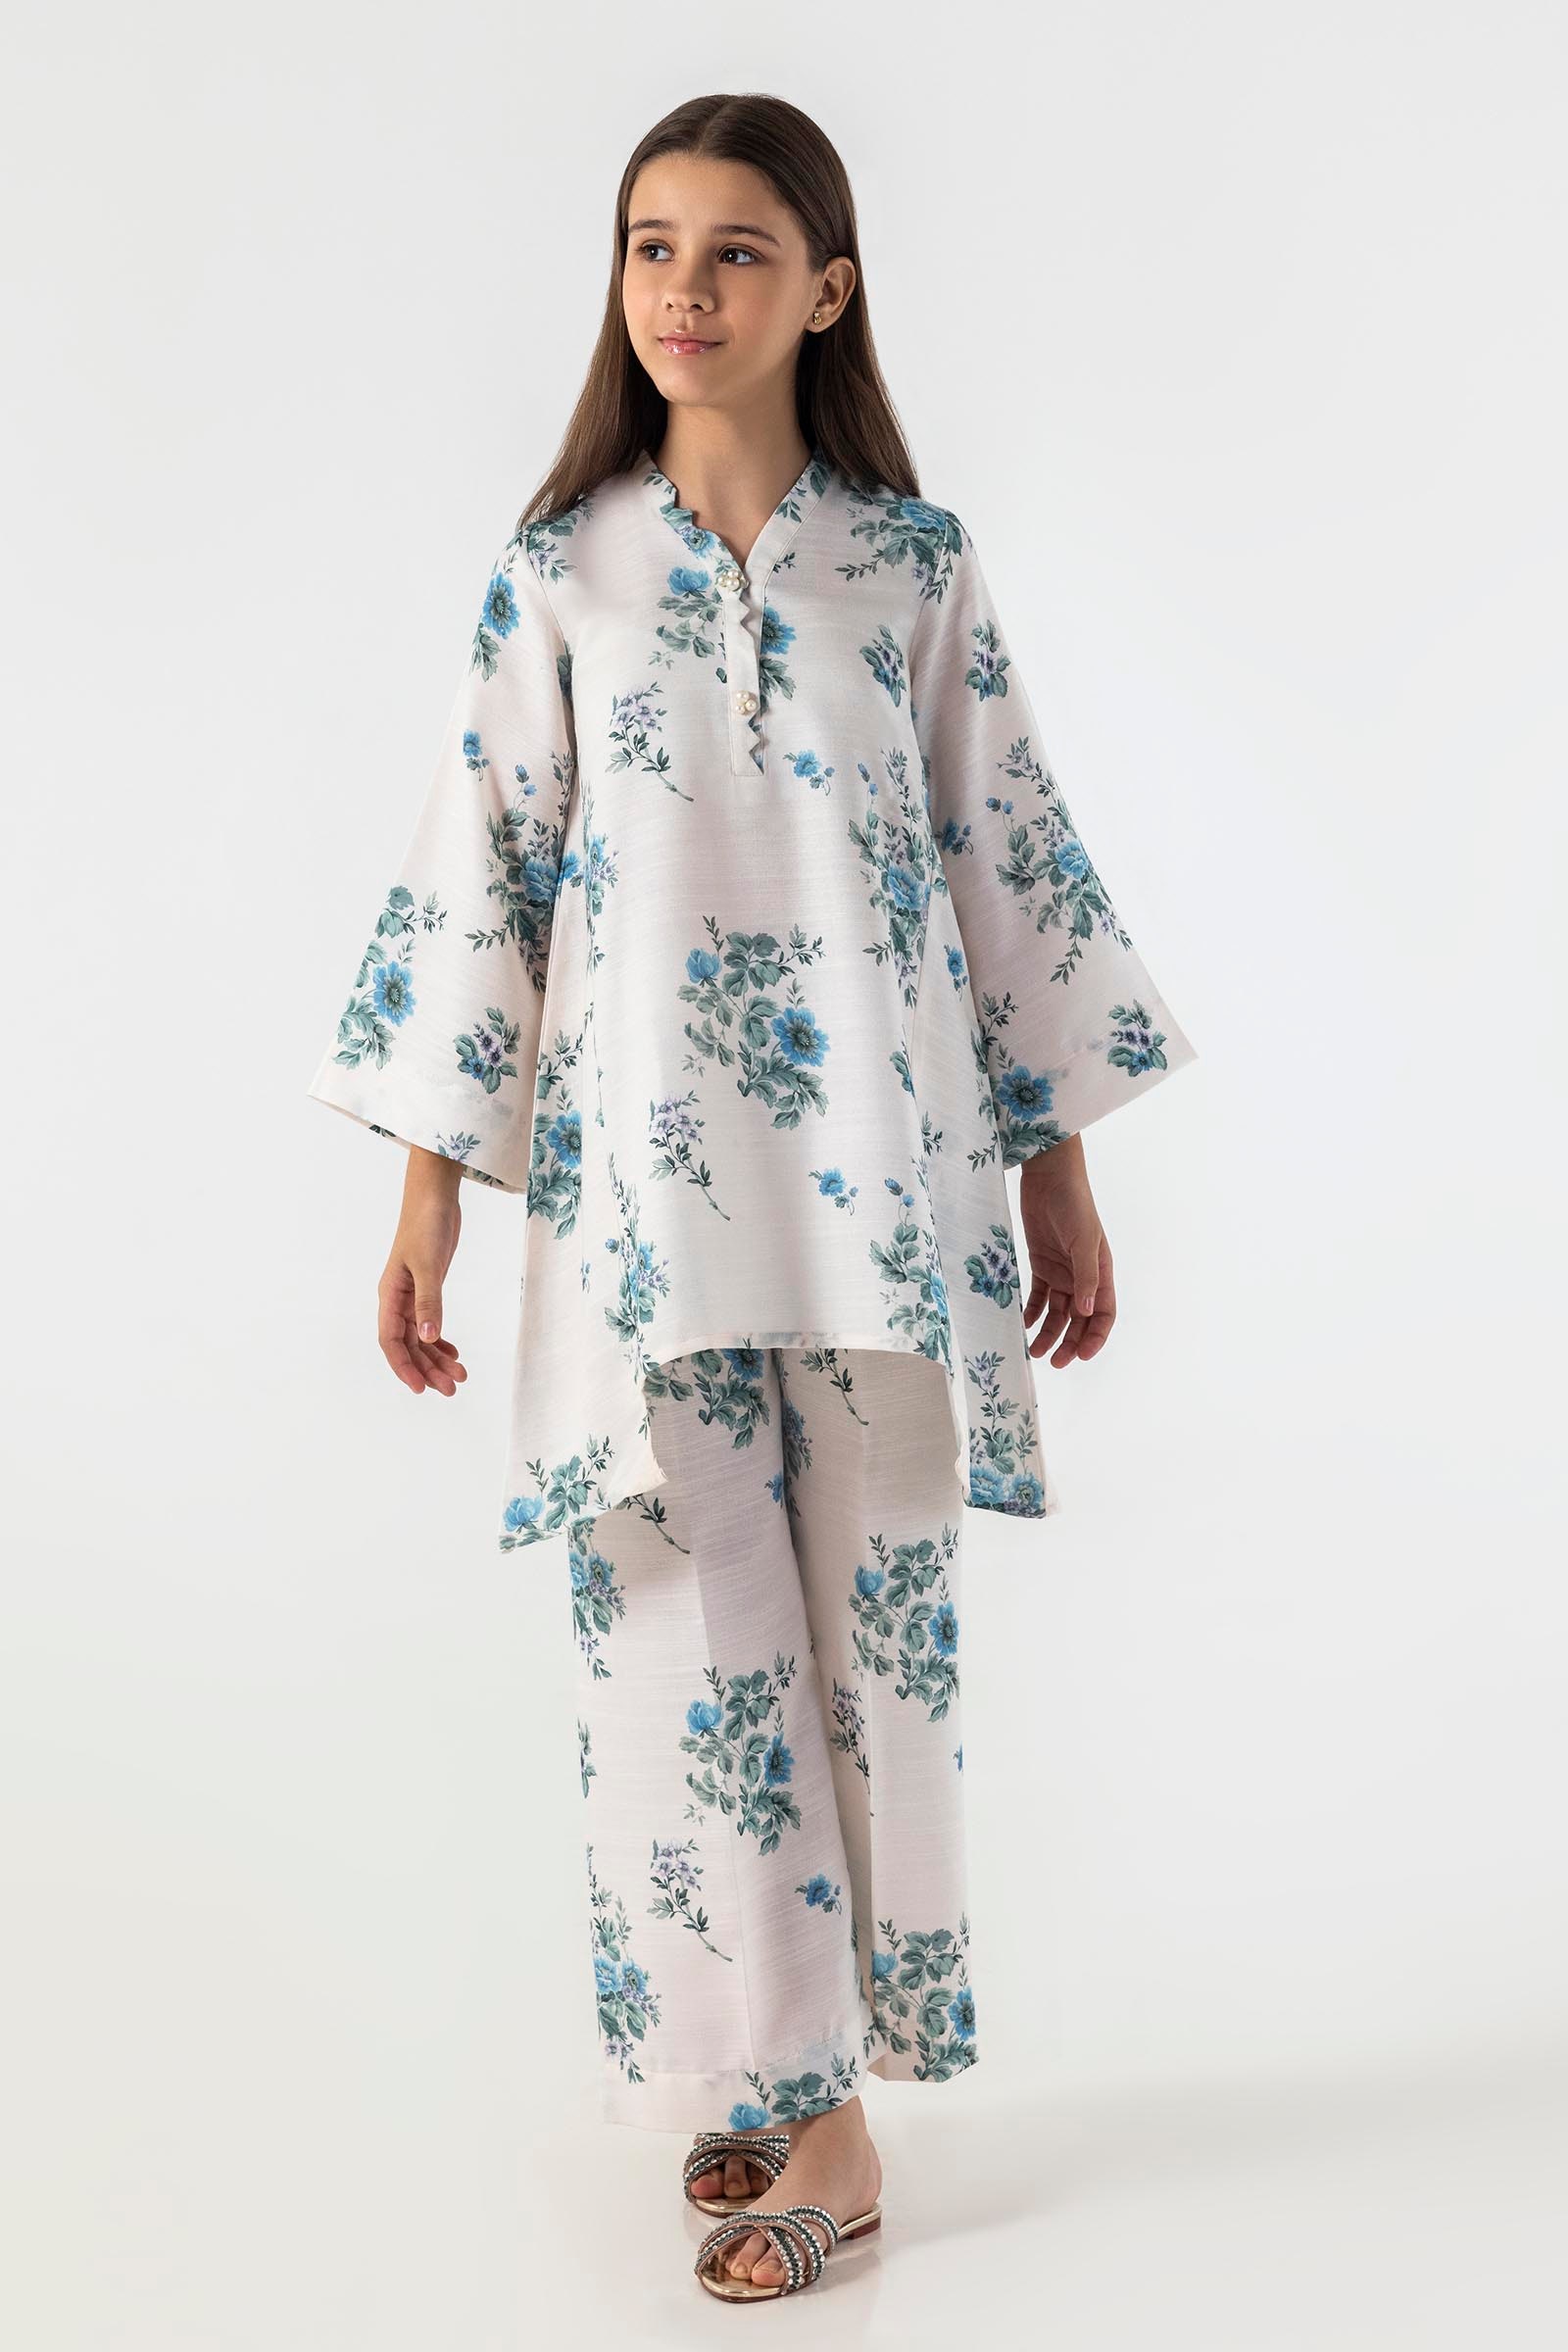
blue floral tunic pajamas